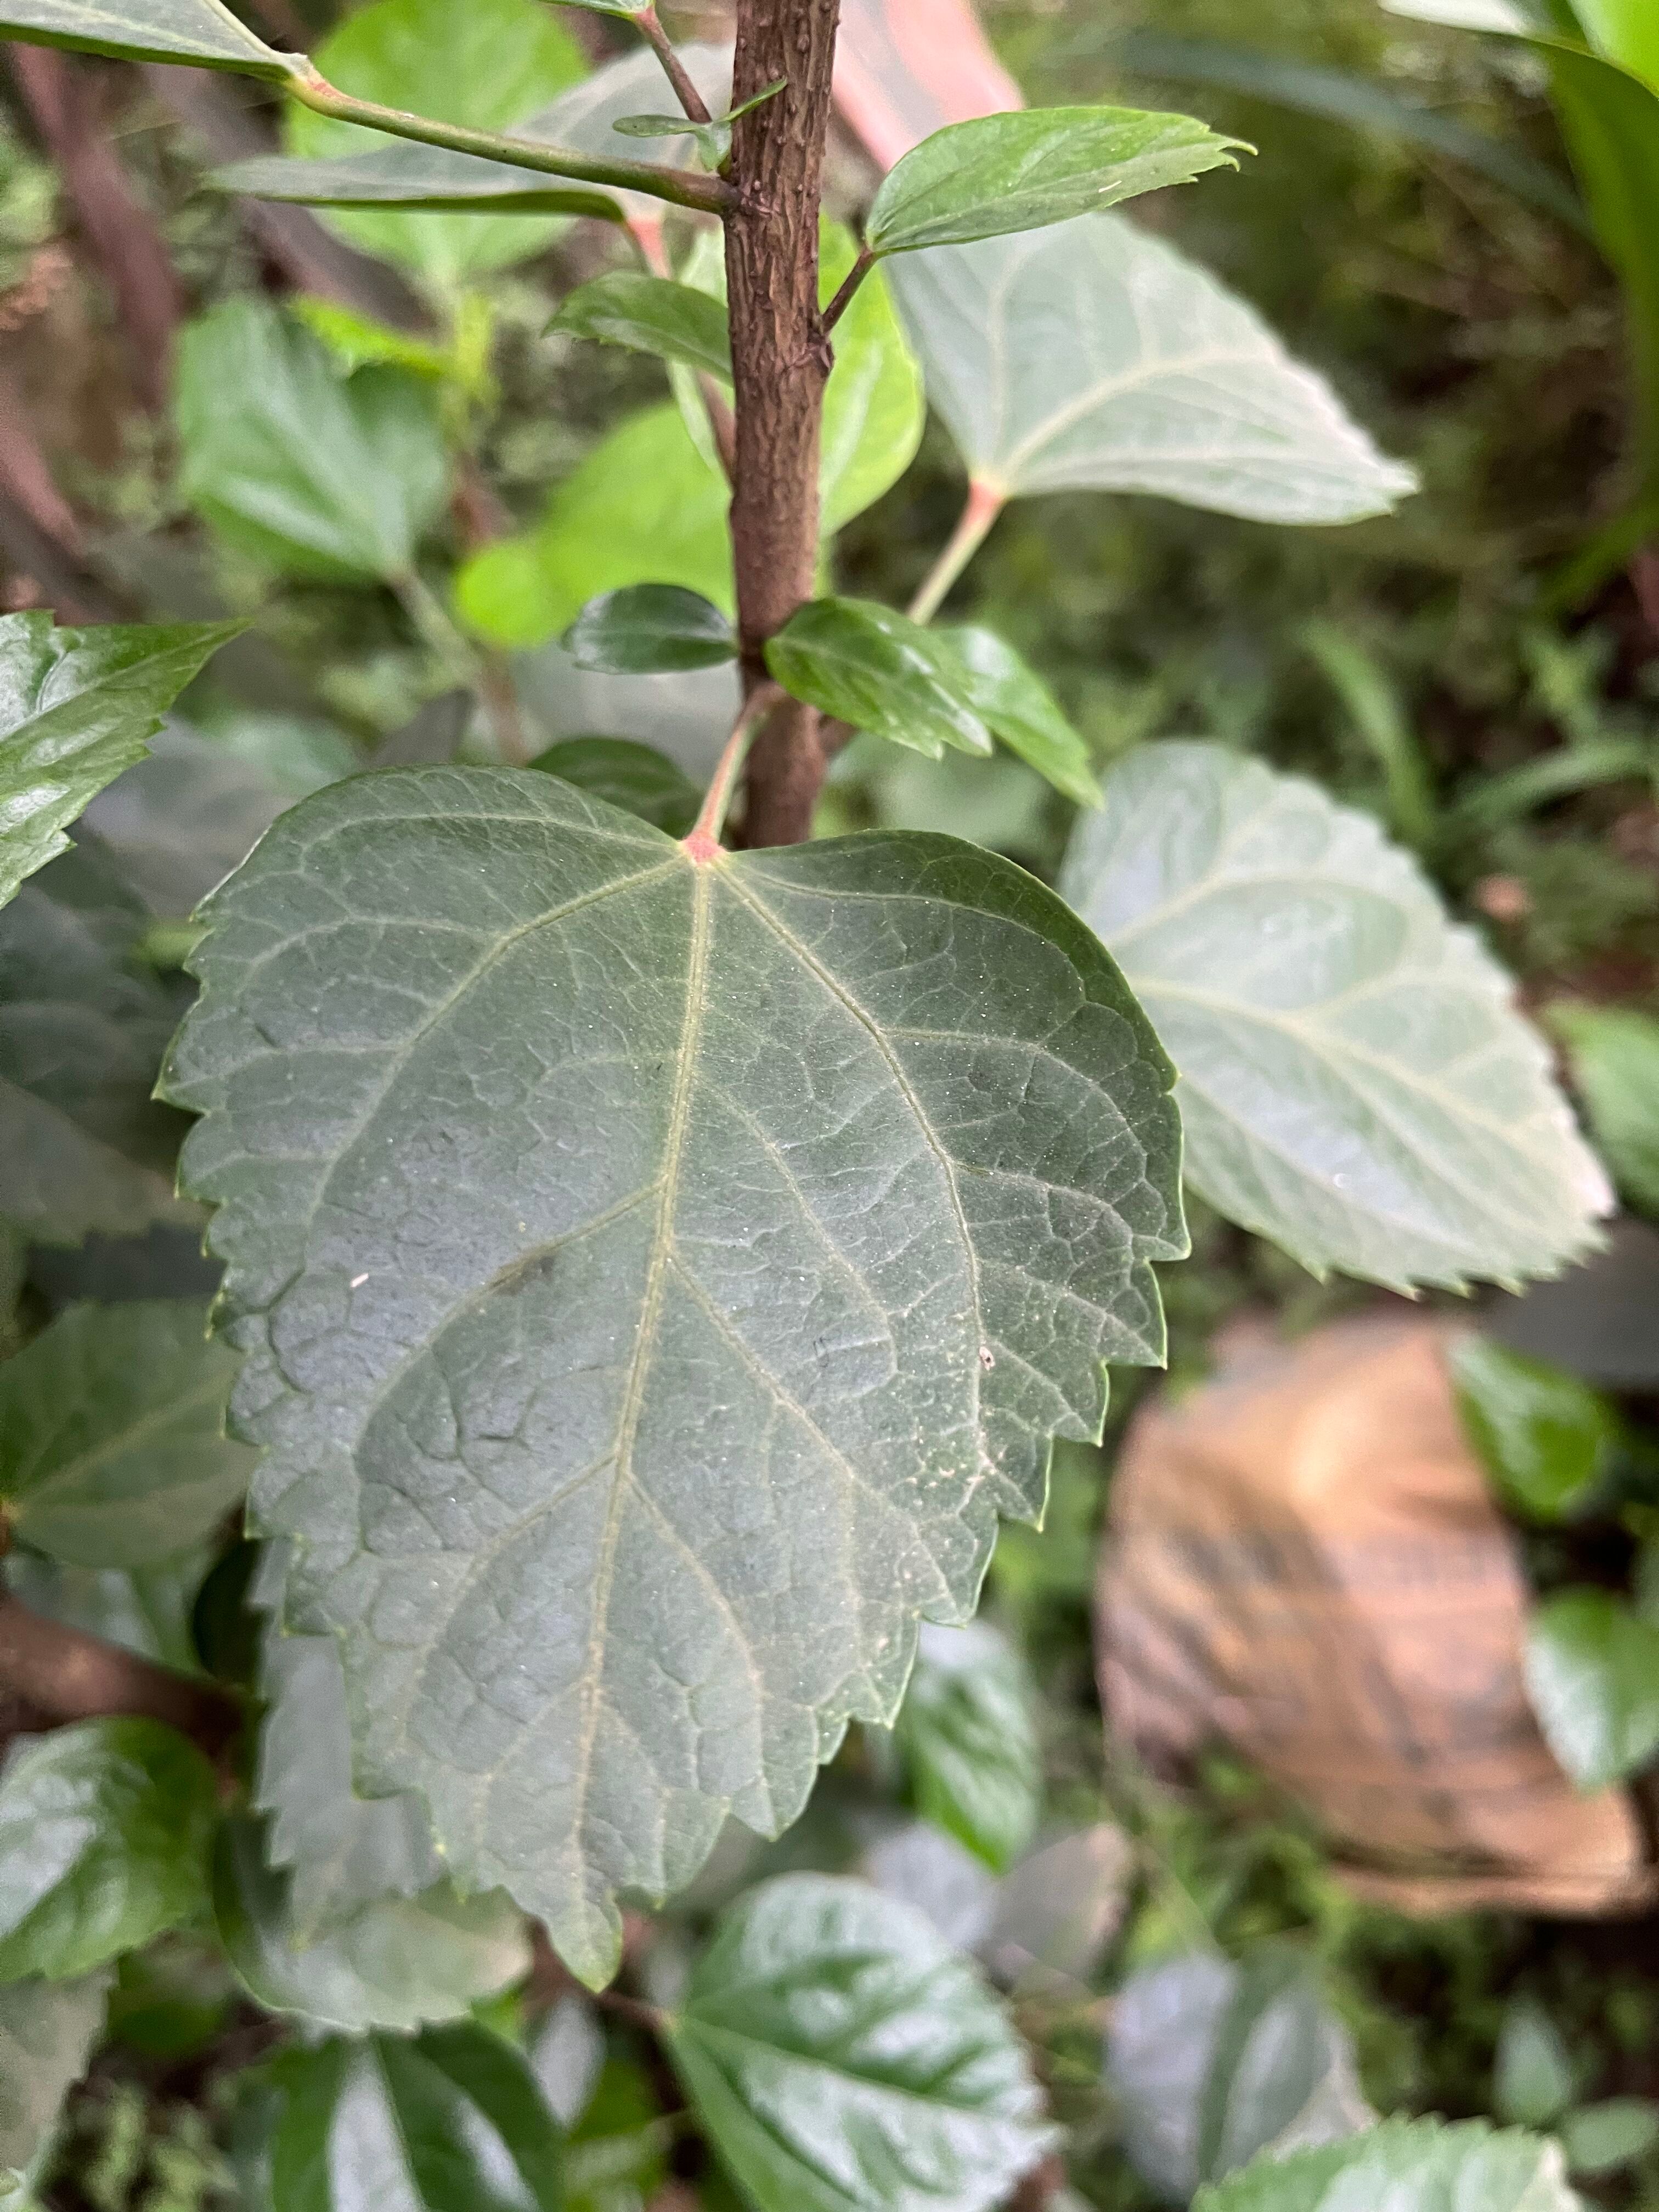
Plant species: hibiscus-rosa-sinensis